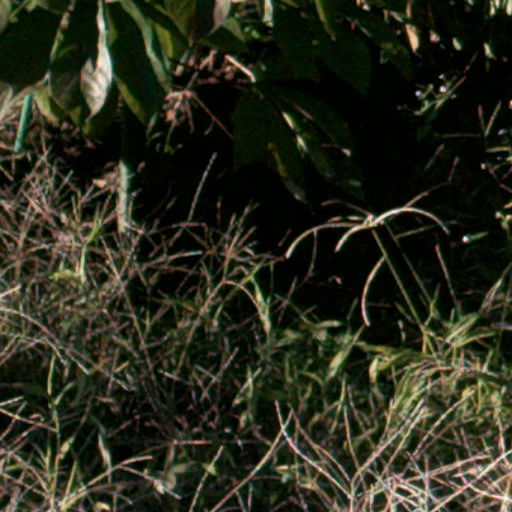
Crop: cassava